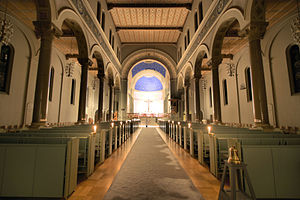
Sankt Pauls Kirke (København) / Udseende og indretning
Parti fra kirkens indre.
Sankt Pauls Kirke ligger i Sankt Pauls Sogn i Københavns Kommune, i Gernersgade ved Nyboder.